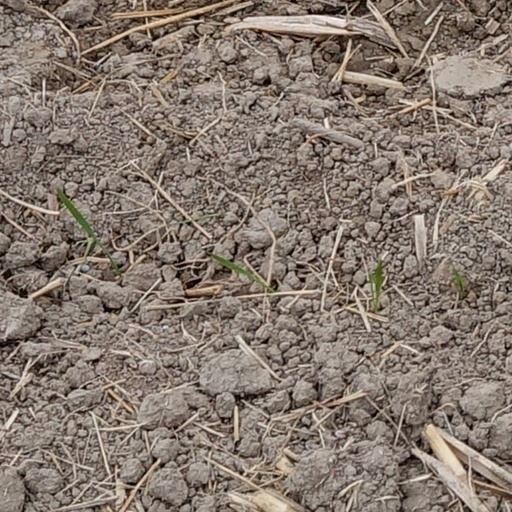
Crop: wheat